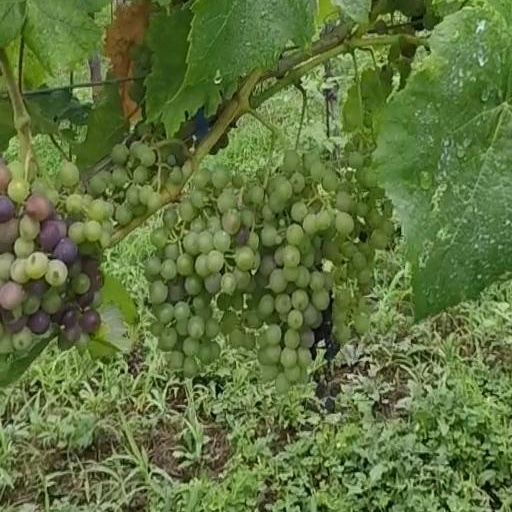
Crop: grape